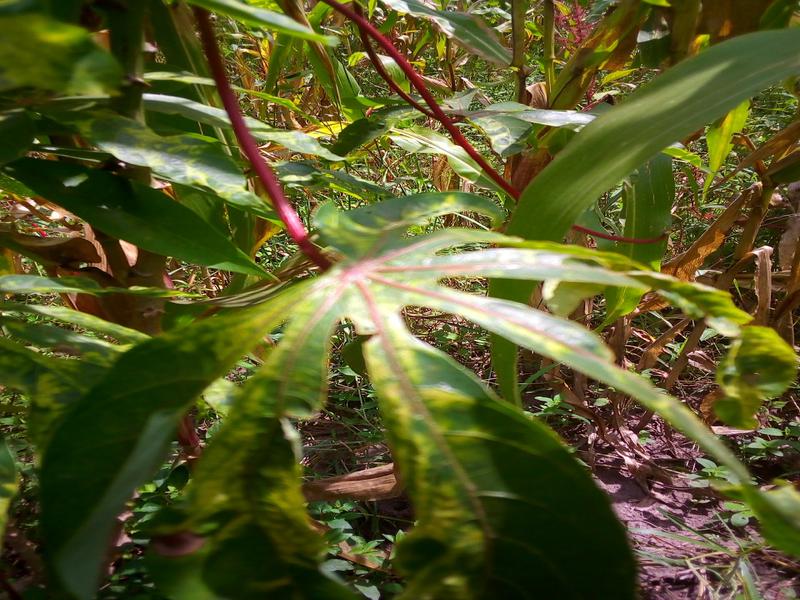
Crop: cassava
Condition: mosaic_disease